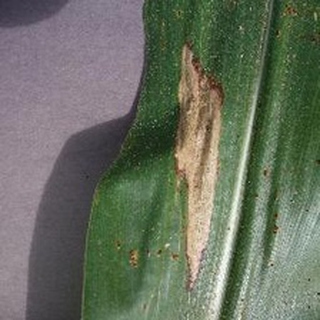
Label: corn_northern_leaf_blight